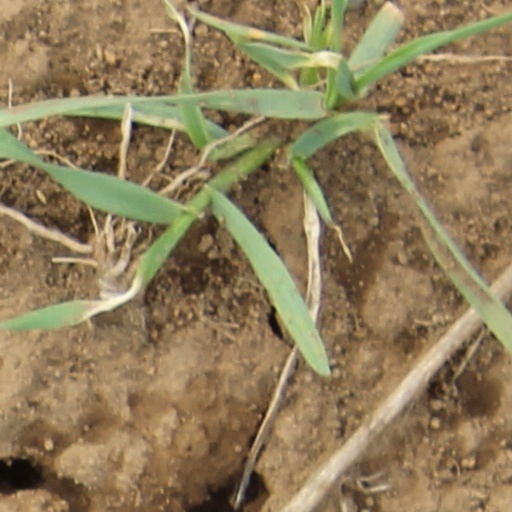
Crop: wheat